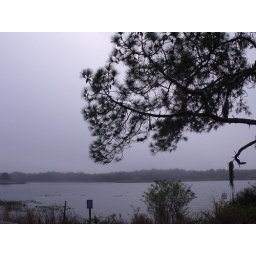
pine branches against the foggy sky